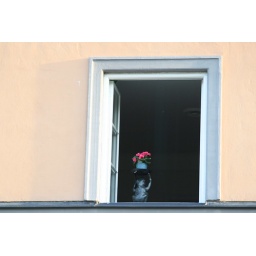
Flower pot in a window